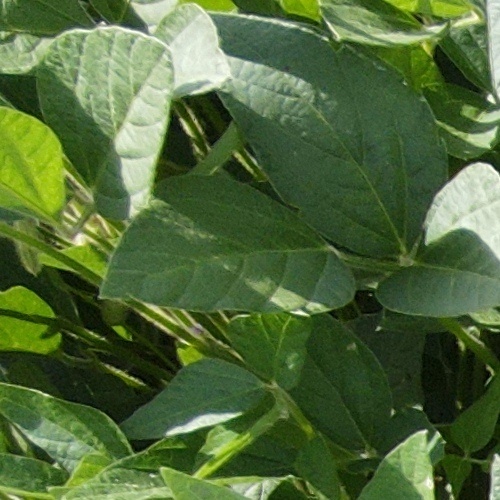
Label: Healthy